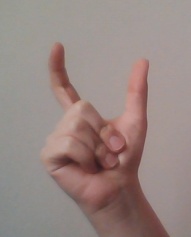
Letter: nun